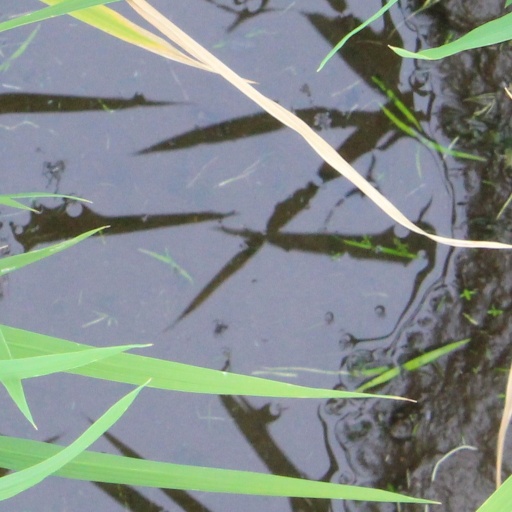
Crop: rice